Winter War

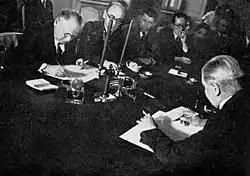
The Soviet–Finnish Non-Aggression Pact was signed by Aarno Yrjö-Koskinen and Maxim Litvinov in Moscow 1932.

After Soviet involvement in the Finnish Civil War in 1918, no formal peace treaty was signed. In 1918 and 1919, Finnish volunteers conducted two unsuccessful military incursions across the Soviet border, the Viena and Aunus expeditions, to annex areas in Karelia that according to the Greater Finland ideology would combine all Baltic Finnic peoples into a single state. In 1920, Finnish communists based in Soviet Russia attempted to assassinate the former Finnish White Guard Commander-in-Chief, Marshal Carl Gustaf Emil Mannerheim. On 14 October 1920, Finland and Soviet Russia signed the Treaty of Tartu, confirming the old border between the autonomous Grand Duchy of Finland and Imperial Russia proper as the new Finnish–Soviet border. Finland also received Petsamo Province, with its ice-free harbour on the Arctic Ocean. Despite the signing of the treaty, relations between the two countries remained strained. The Finnish government allowed volunteers to cross the border to support the East Karelian uprising in Russia in 1921, and Finnish communists in the Soviet Union continued to prepare for revenge and staged a cross-border raid into Finland, the Pork Mutiny, in 1922. In 1932, the Soviet–Finnish Non-Aggression Pact was signed between both countries, and it was reaffirmed for ten years in 1934. Foreign trade in Finland was booming, but less than 1% of it was with the Soviet Union. In 1934, the Soviet Union also joined the League of Nations.